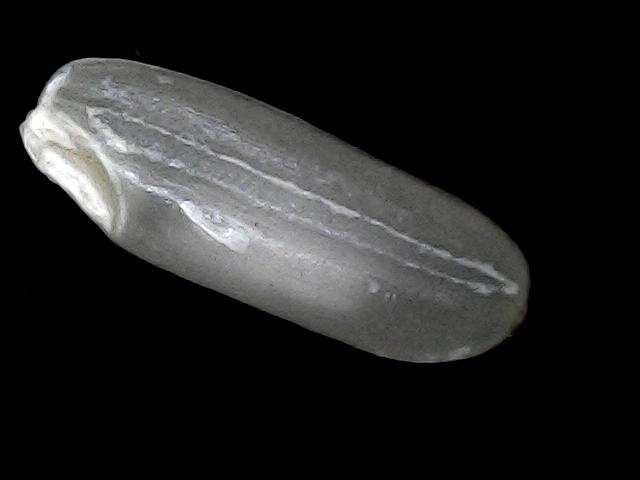
Rice variety: BD30